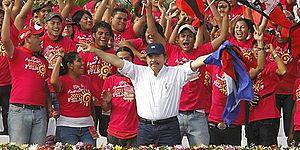
José Daniel Ortega Saavedra [ xoˈse daˈnjel oɾˈteɣa saːˈβɛðɾa̝], né le 11 novembre 1945 à La Libertad, est un homme d'État nicaraguayen, membre du Front sandiniste de libération nationale au sein duquel il participe au renversement de la dynastie des Somoza.